Milo Đukanović

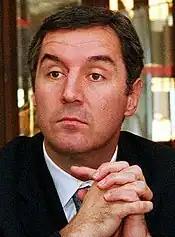
Đukanović in The Pentagon, November 1999.

Shortly after his inauguration in 1998, Đukanović told Gelbard and some foreign ambassadors about his vision of an independent Montenegro in the "Gorica" villa. Đukanović said that Gelbard and the ambassadors disagreed with him at the time, as they preferred Đukanović to work with the opposition in Belgrade.